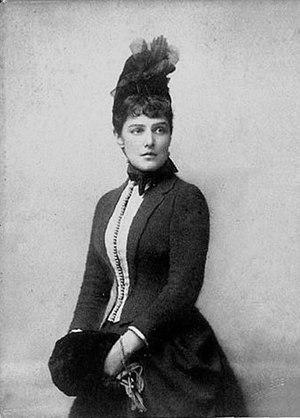
Jennie Churchill, née Jeannette Jérôme, officiellement Lady Randolph Churchill (née le 9 janvier 1854, Brooklyn, New York, États-Unis d'Amérique et décédée le 29 juin 1921, Londres, Angleterre), figure de la société américaine, est l'épouse de Lord Randolph Churchill et la mère du Premier ministre britannique Sir Winston Churchill. Jennie Jerome se marie le 15 avril 1874 à l'ambassade de Grande-Bretagne et d'Irlande rue du faubourg Saint-Honoré à Paris dans le 8ème arrondissement, avec Lord Randolph Churchill (1849–1895), troisième fils de John Spencer-Churchill, 7e duc de Marlborough.
Lady Randolph Spencer-Churchill, née Jeanette Jerome à New York le 9 janvier 1854 et morte à Londres le 29 juin 1921, est une personnalité mondaine du Royaume-Uni. Elle est l'épouse de lord Randolph Churchill et la mère du Premier ministre britannique, sir Winston Churchill.